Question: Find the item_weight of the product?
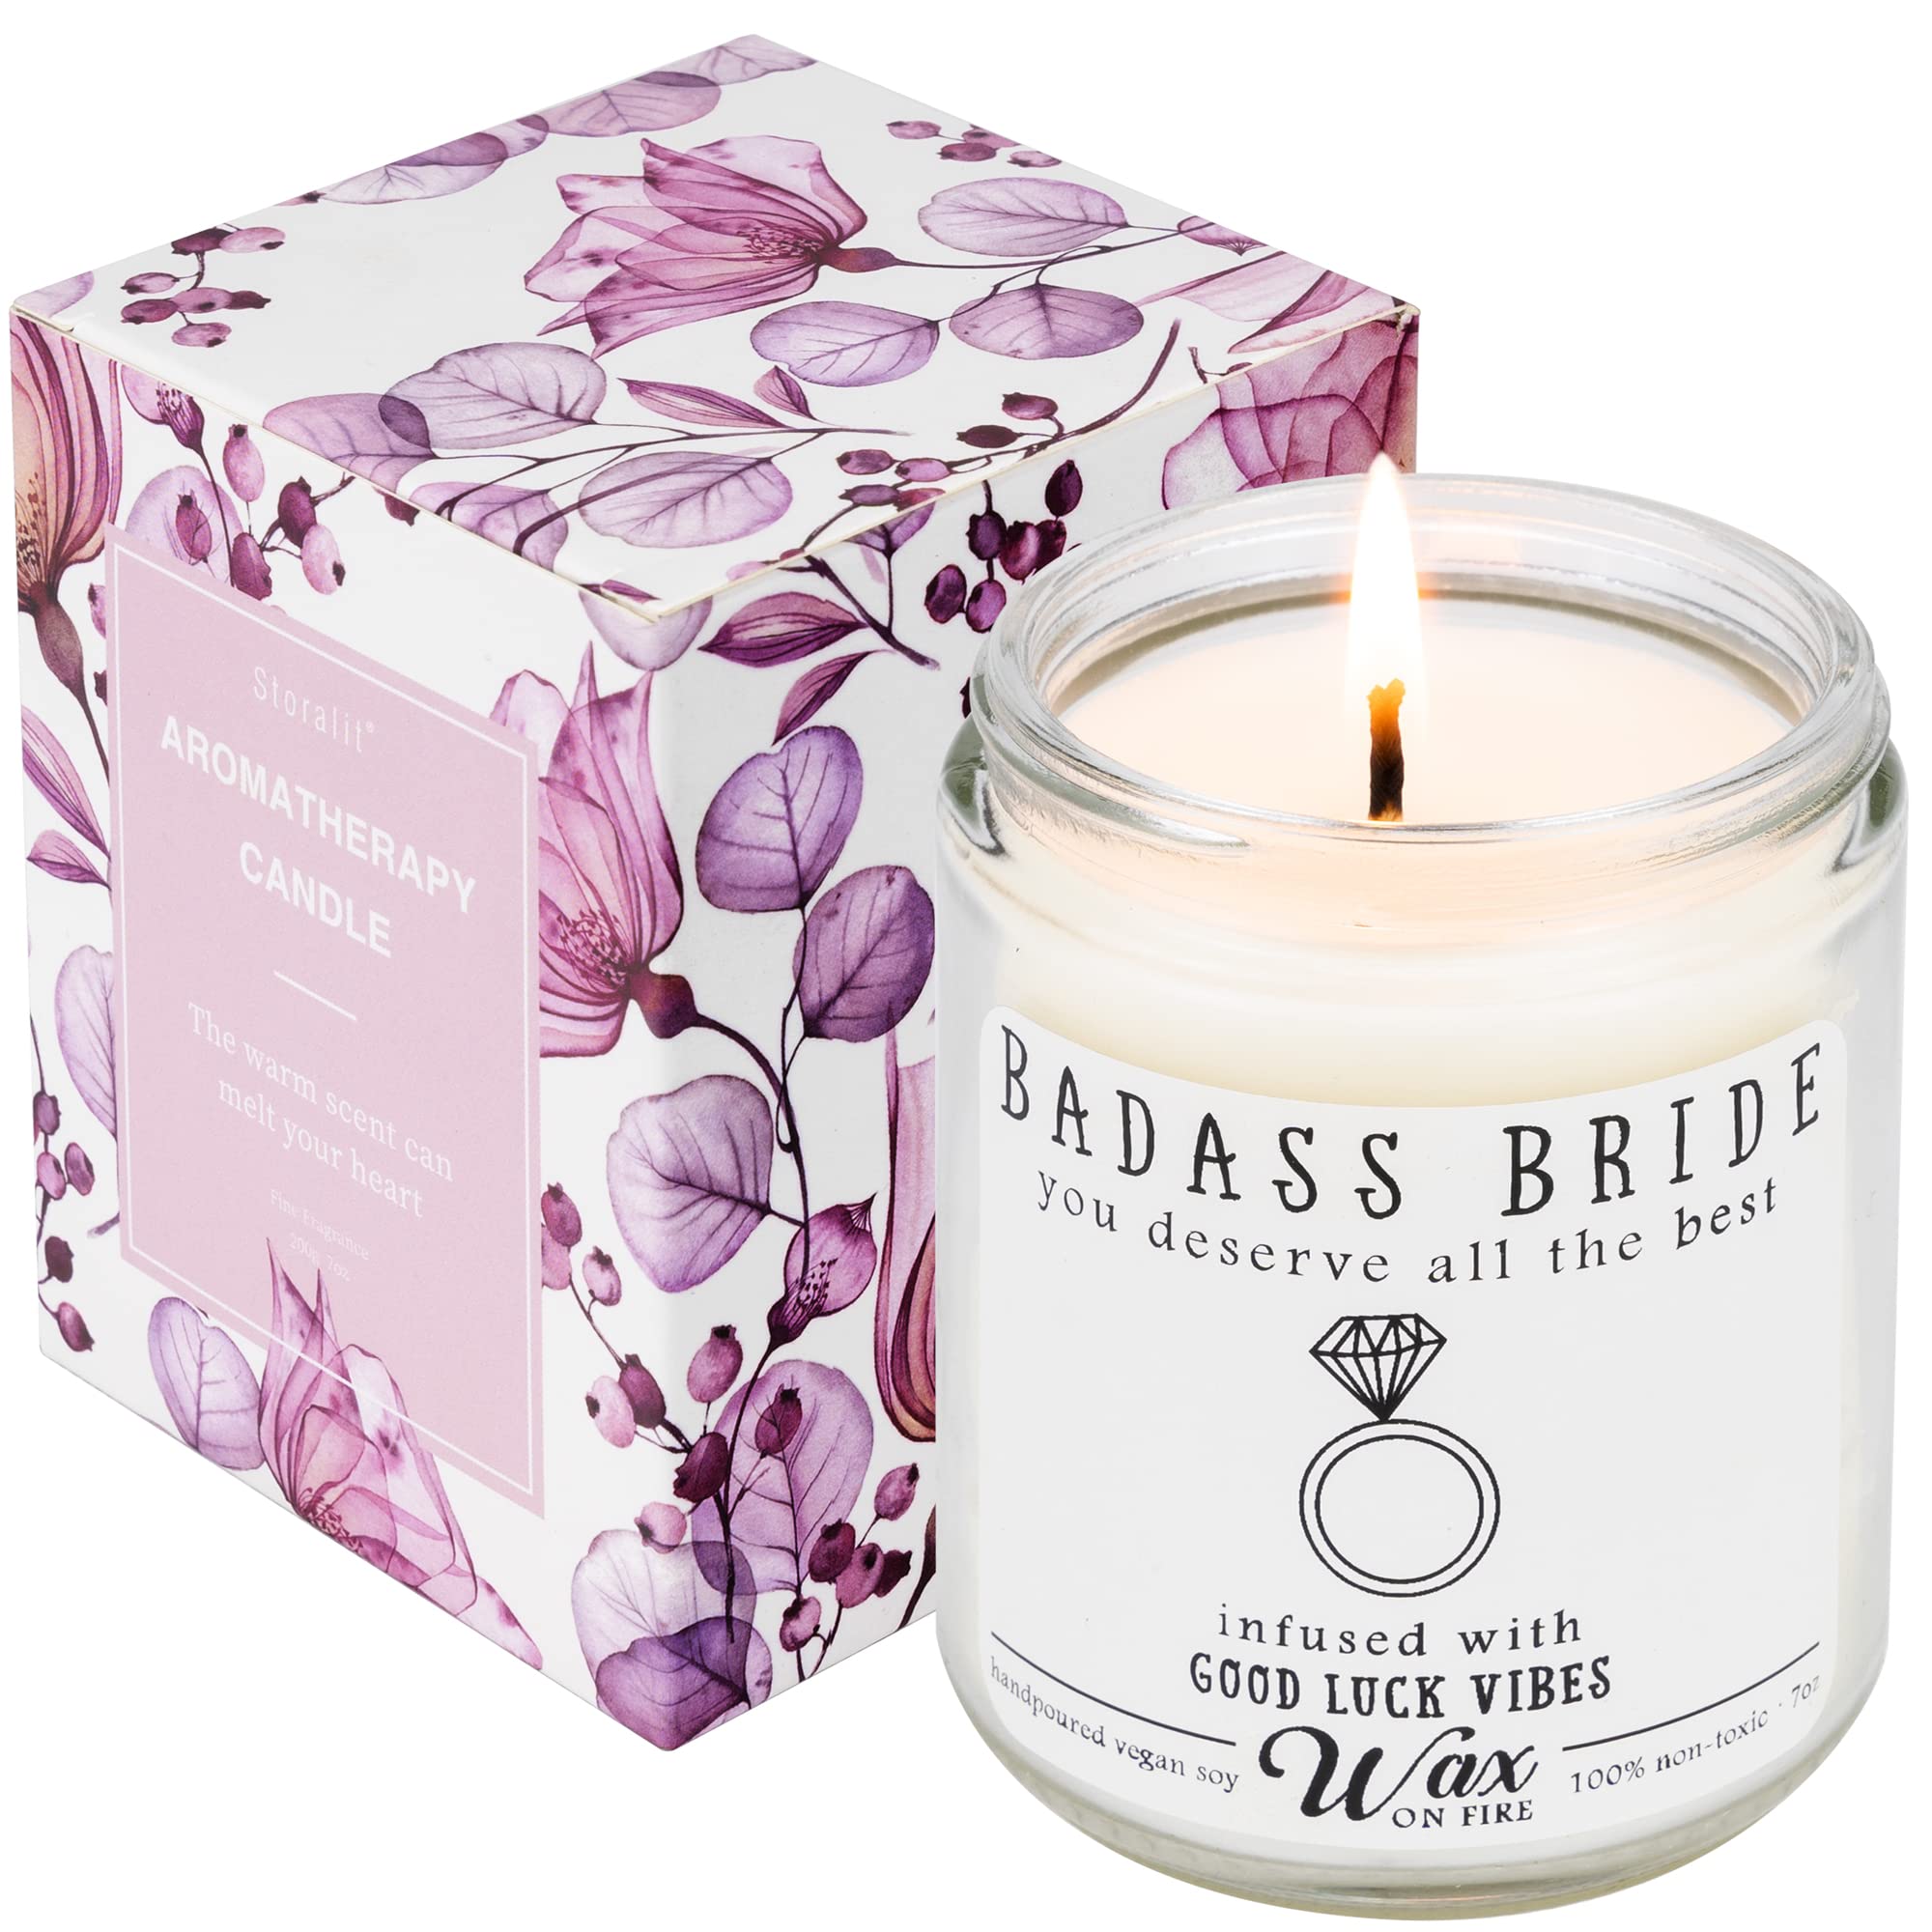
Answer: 7.0 ounce